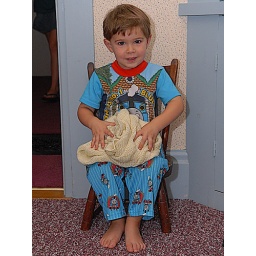
A young boy in an old chair